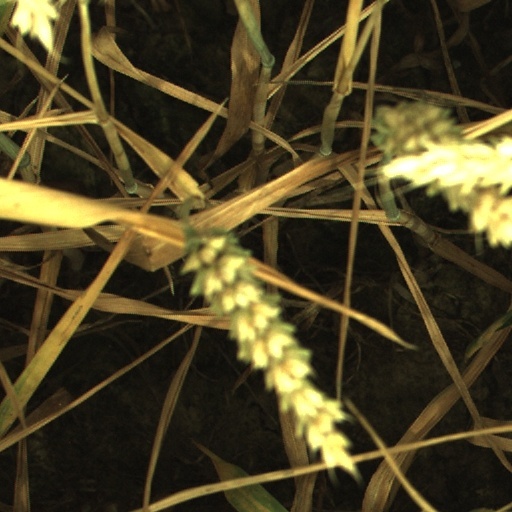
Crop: wheat